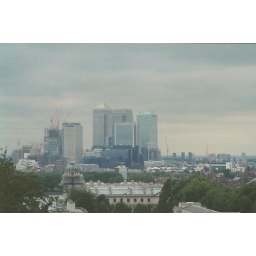
View of the new &amp;quot;downtown&amp;quot; area in London, where they are building many office buildings.